Charles IV, Duke of Alençon

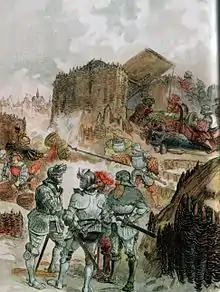
Twentieth-Century rendition of the siege of Mézières

In early 1521, the duc de Bouillon and the king of Navarre began local military actions against the new Holy Roman Emperor Charles V with Francis' tacit approval. Bouillon declared war on the Emperor and invaded Luxembourg, and the king of Navarre set about attempting to reconquer portions of his kingdom in the south. The Emperor lodged protests with Francis, who claimed he knew nothing of their actions, and had forbidden his subjects from aiding or abetting Bouillon. These protests carried little credibility with the Emperor. In April, Bouillon was driven from Luxembourg, and Navarre received a bruising defeat in the south. Come the summer, the invasion of northern France was threatened. On 20 August, the Emperor attacked the northern French frontier.